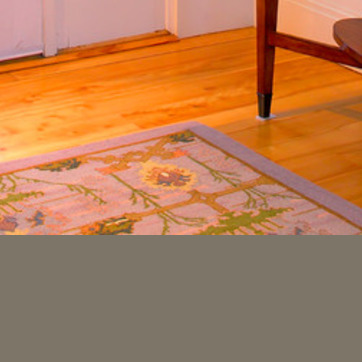
Material: carpet